Tietgensgade

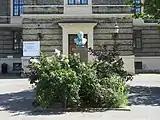
Bust of Rudolph Bergh

In front of Rudolph Berg's Hospital stands a bust of Rudolph Berg. It was created by Peder Severin Krøyer in 1894 and later presented to the hospital. It was unveiled at its current location in 1909.